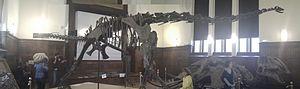
Suuwassea est un genre éteint de dinosaures sauropodes diplodocoïdes, de la famille des Dicraeosauridae. Il vivait au cours du Jurassique supérieur dans le Montana où il été découvert dans la formation géologique de Morrison.